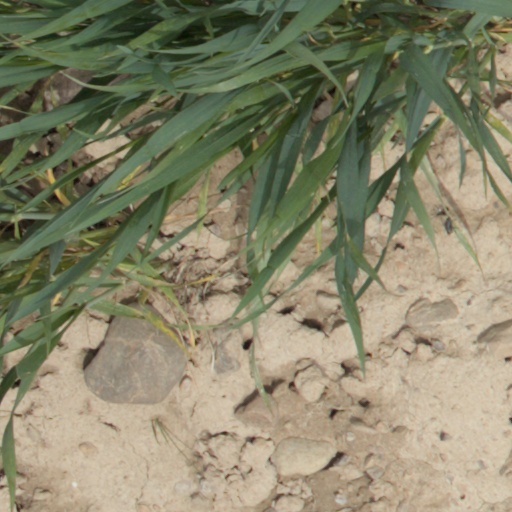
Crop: wheat